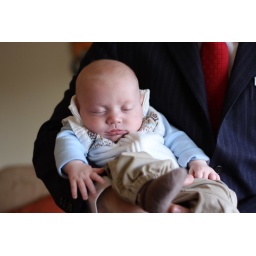
SO tired - but cute in my party boy outfit